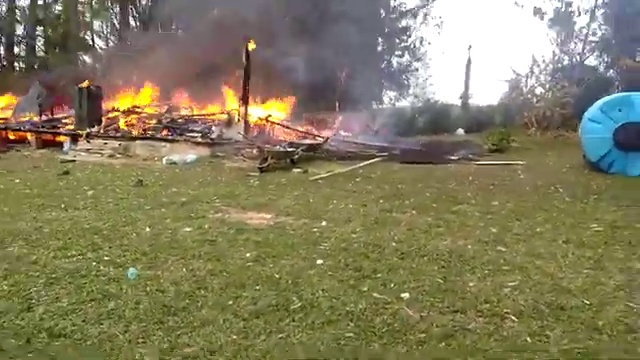
Fire: yes
Smoke: yes